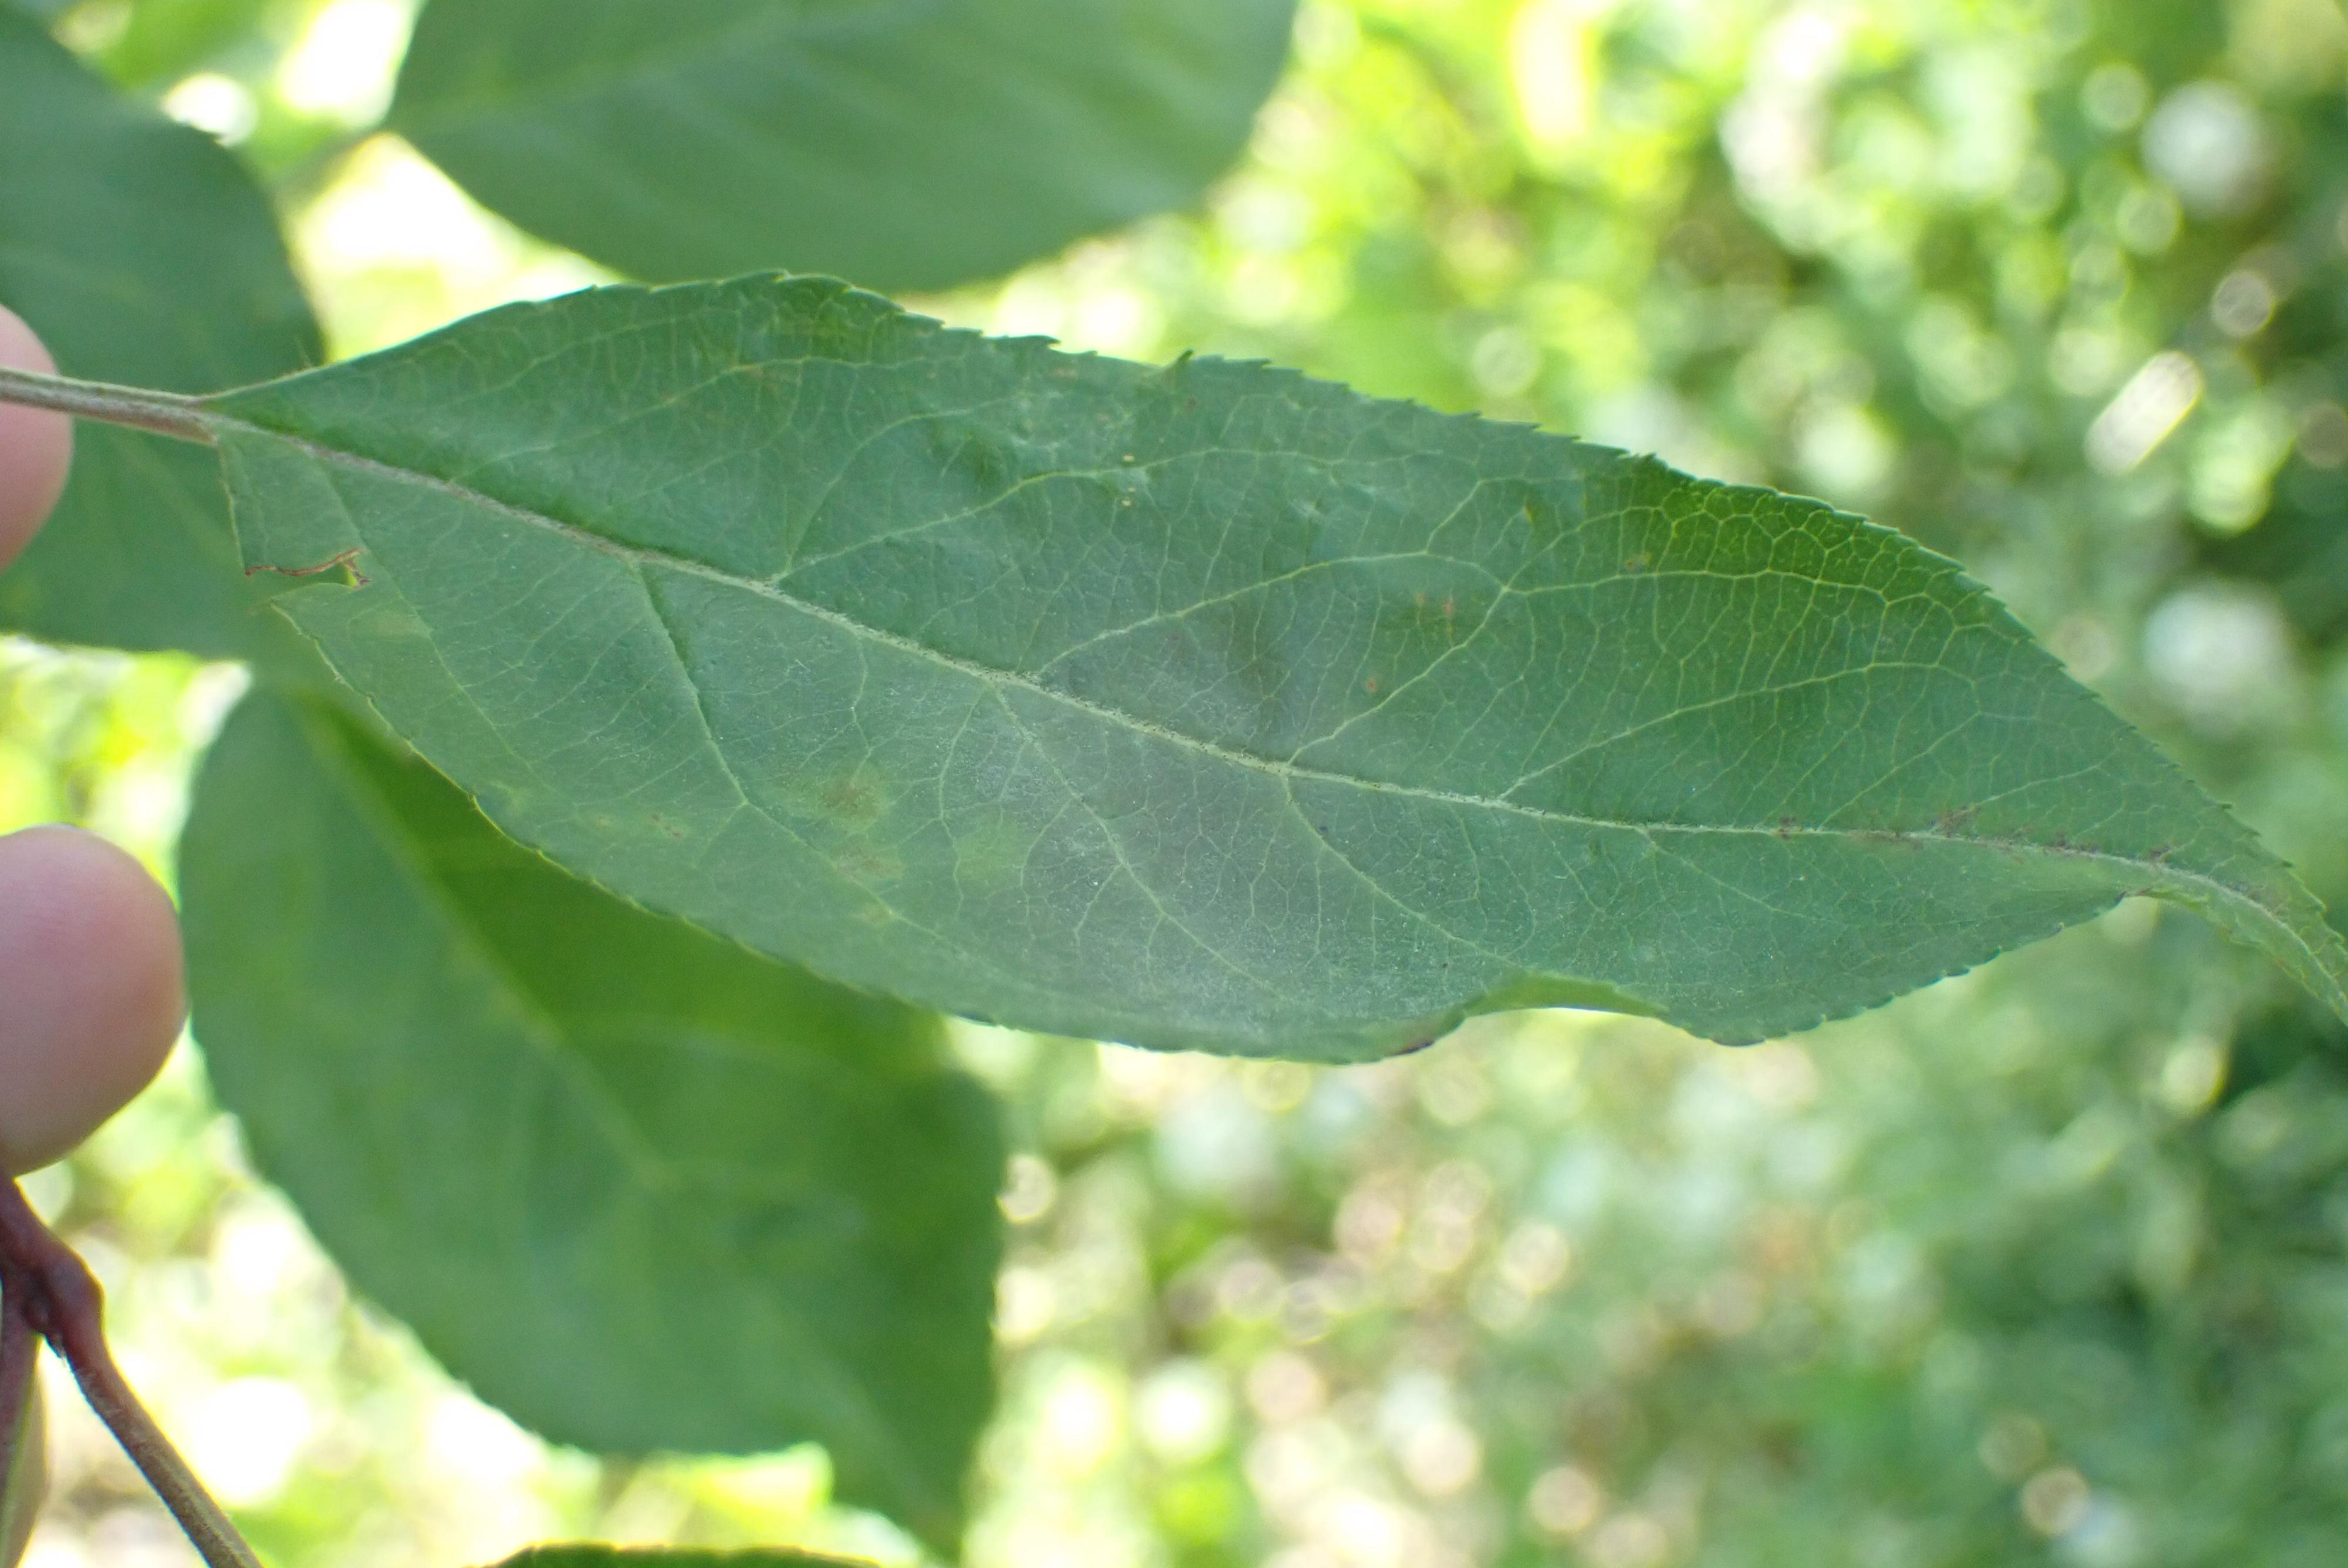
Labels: scab